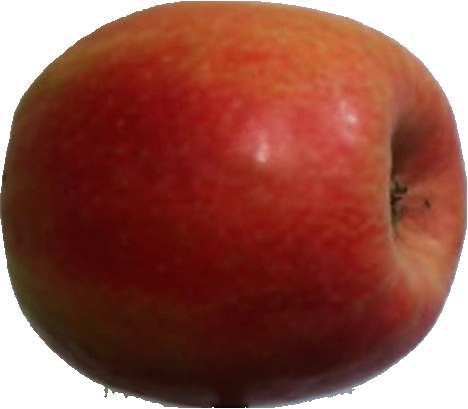
Label: apple_pink_lady_1